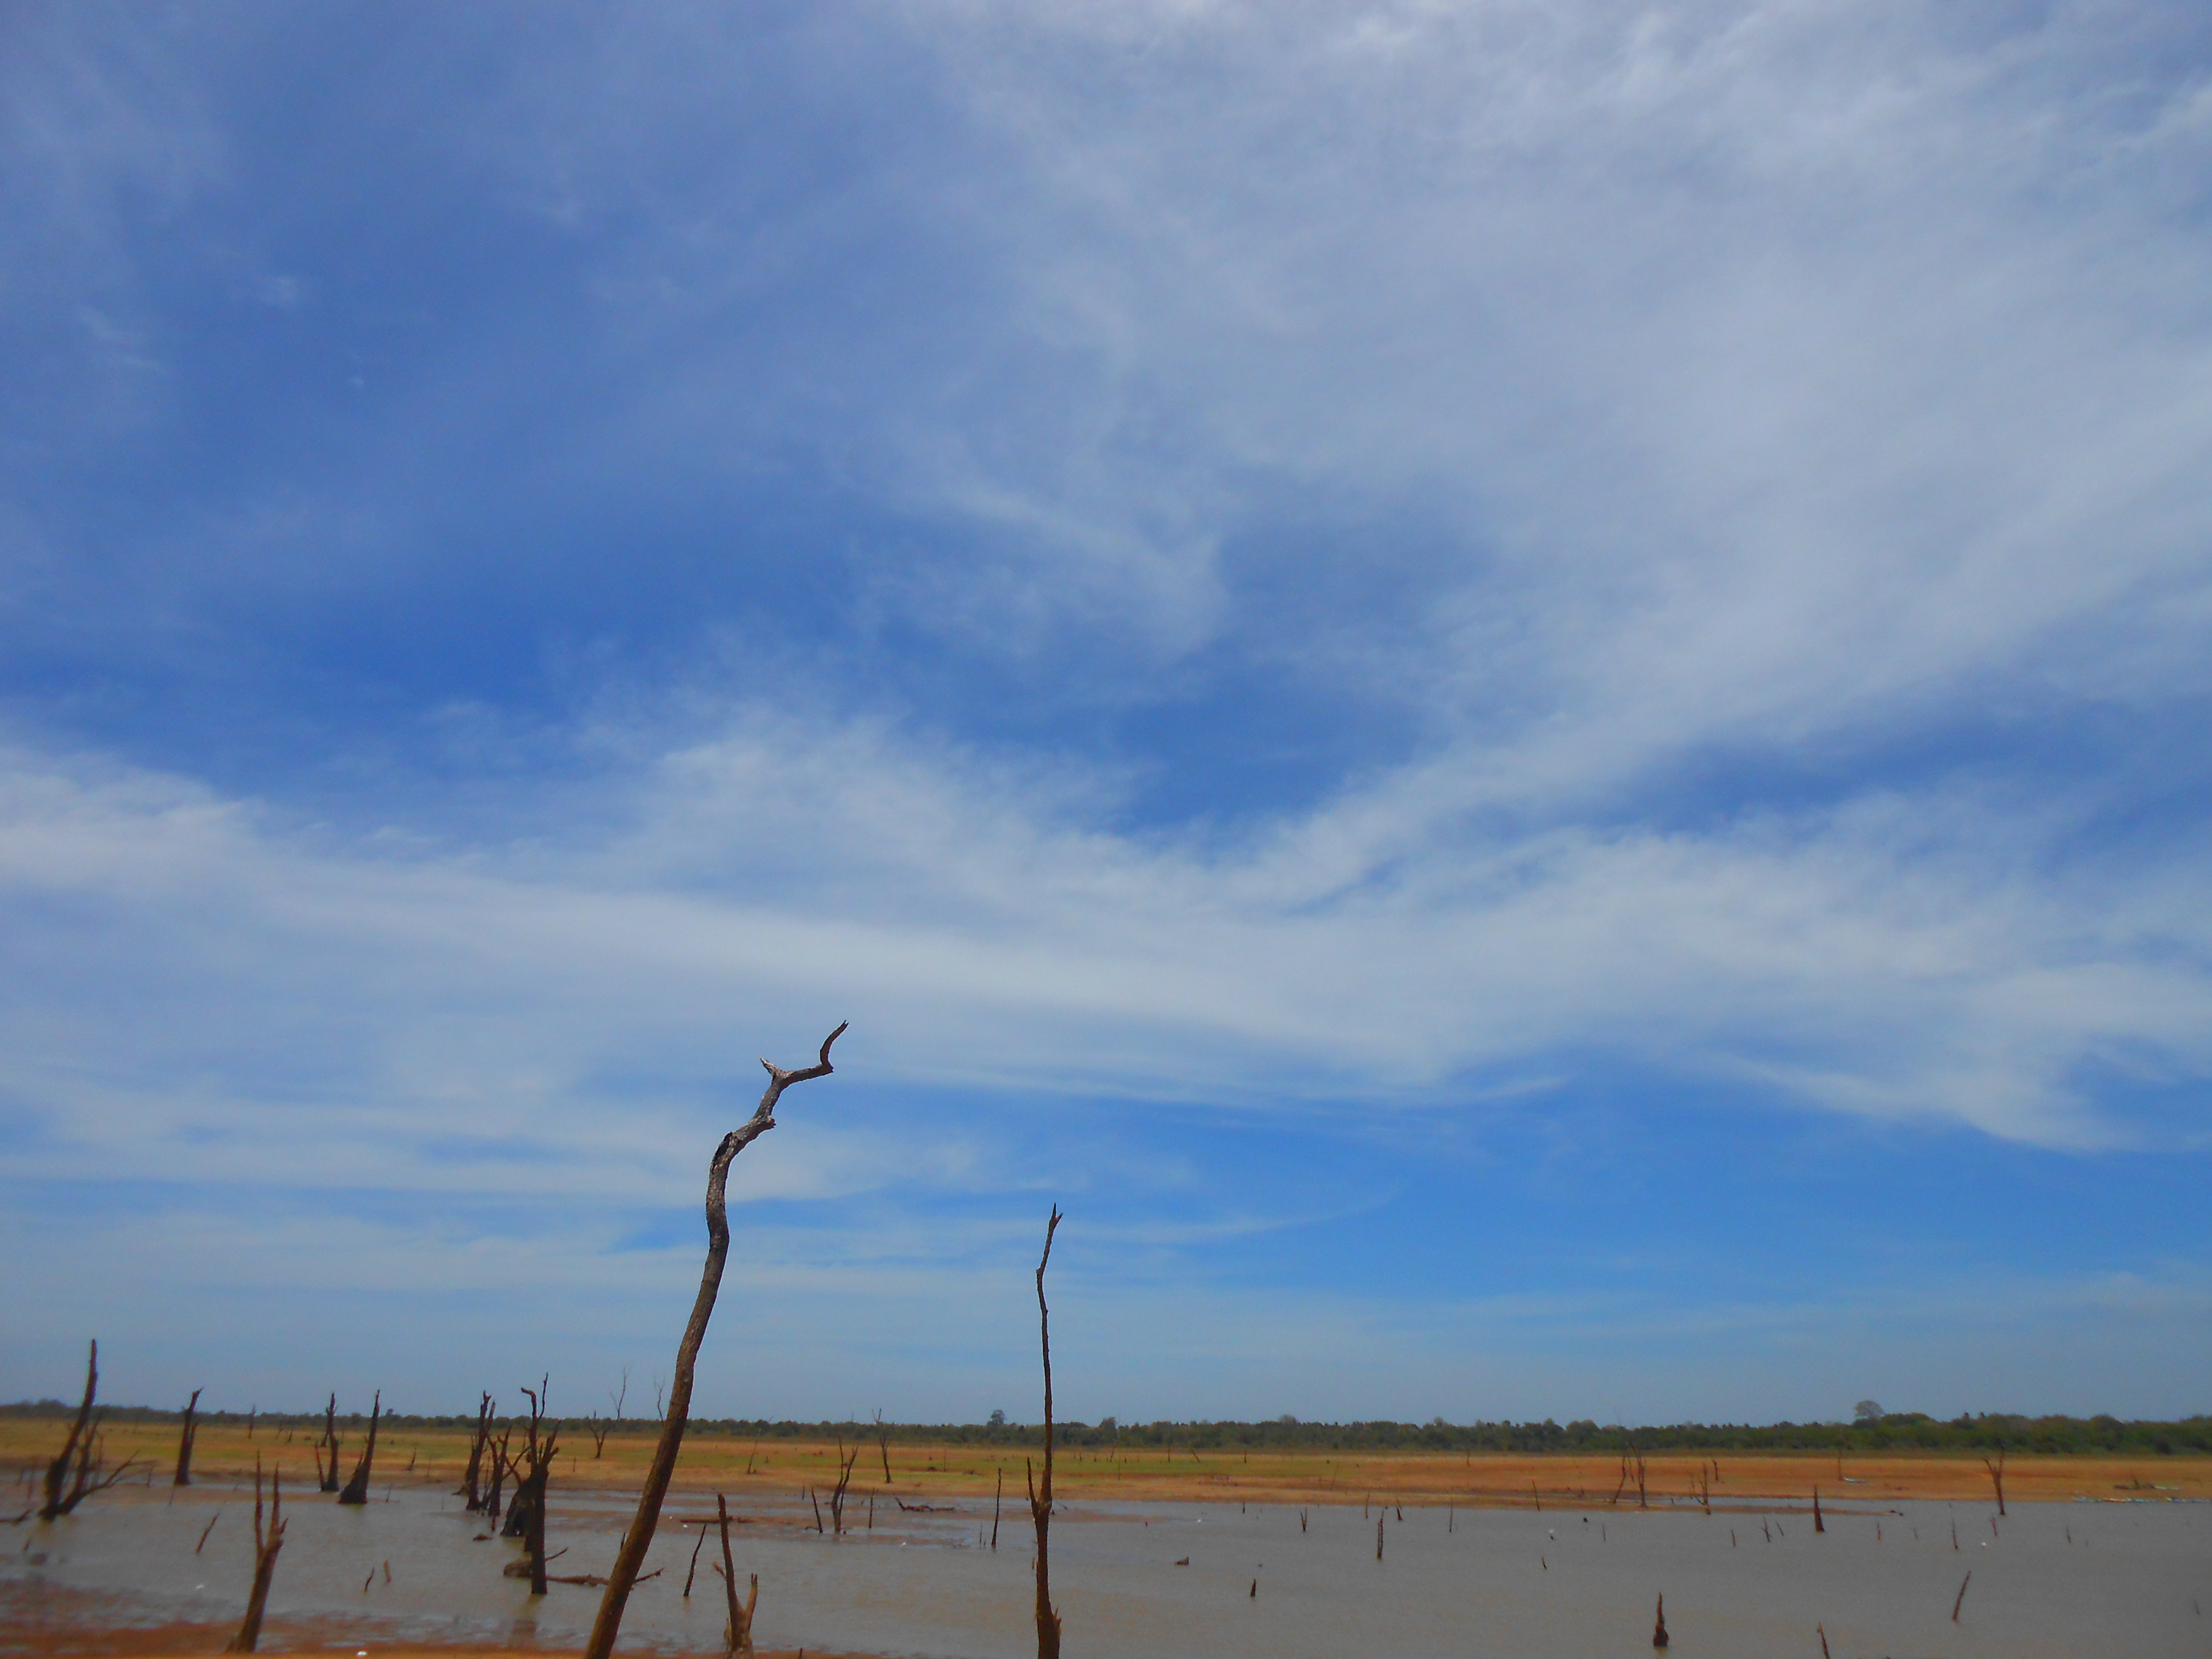
sky, cloud, daytime, tree, horizon, sea, landscape, branch, lake, river, ocean